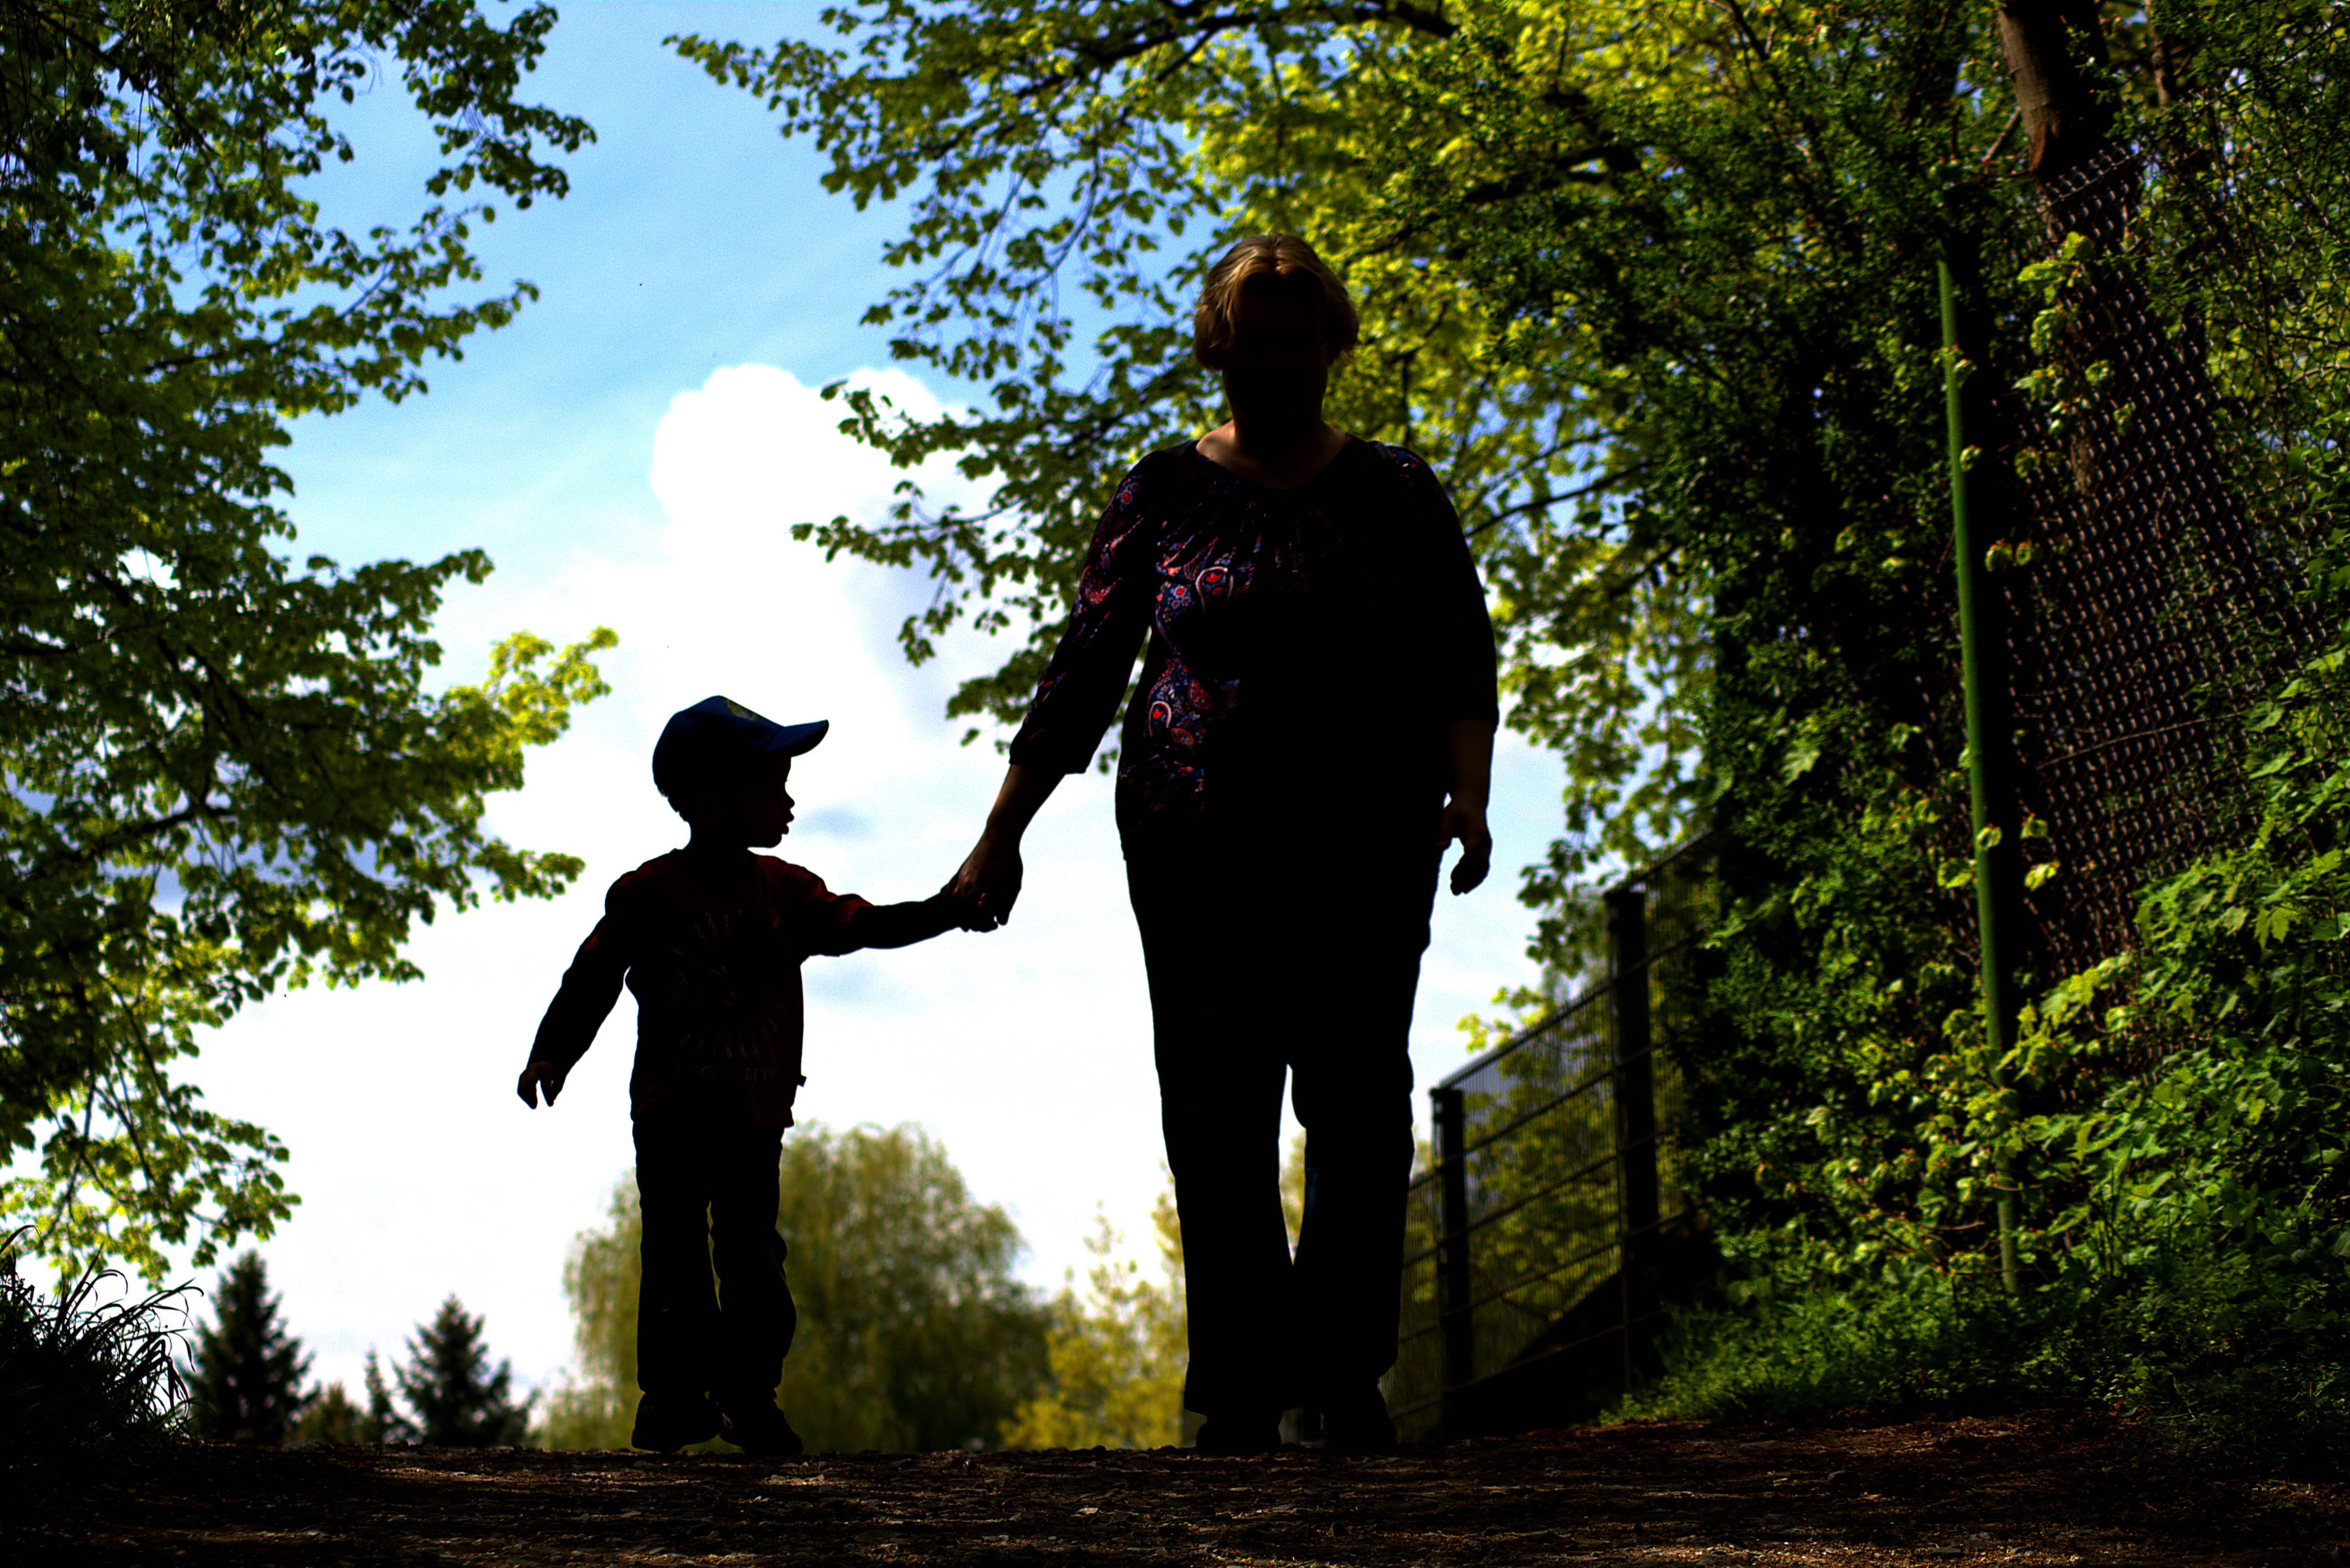
tree, forest, child, security, mother, hand in hand, back light, mother and child, take in the hand